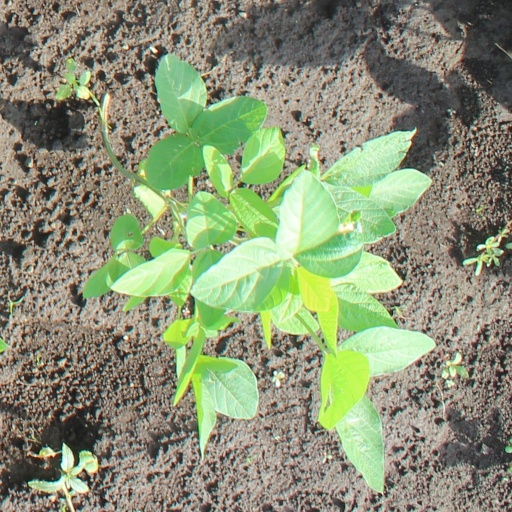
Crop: soybean